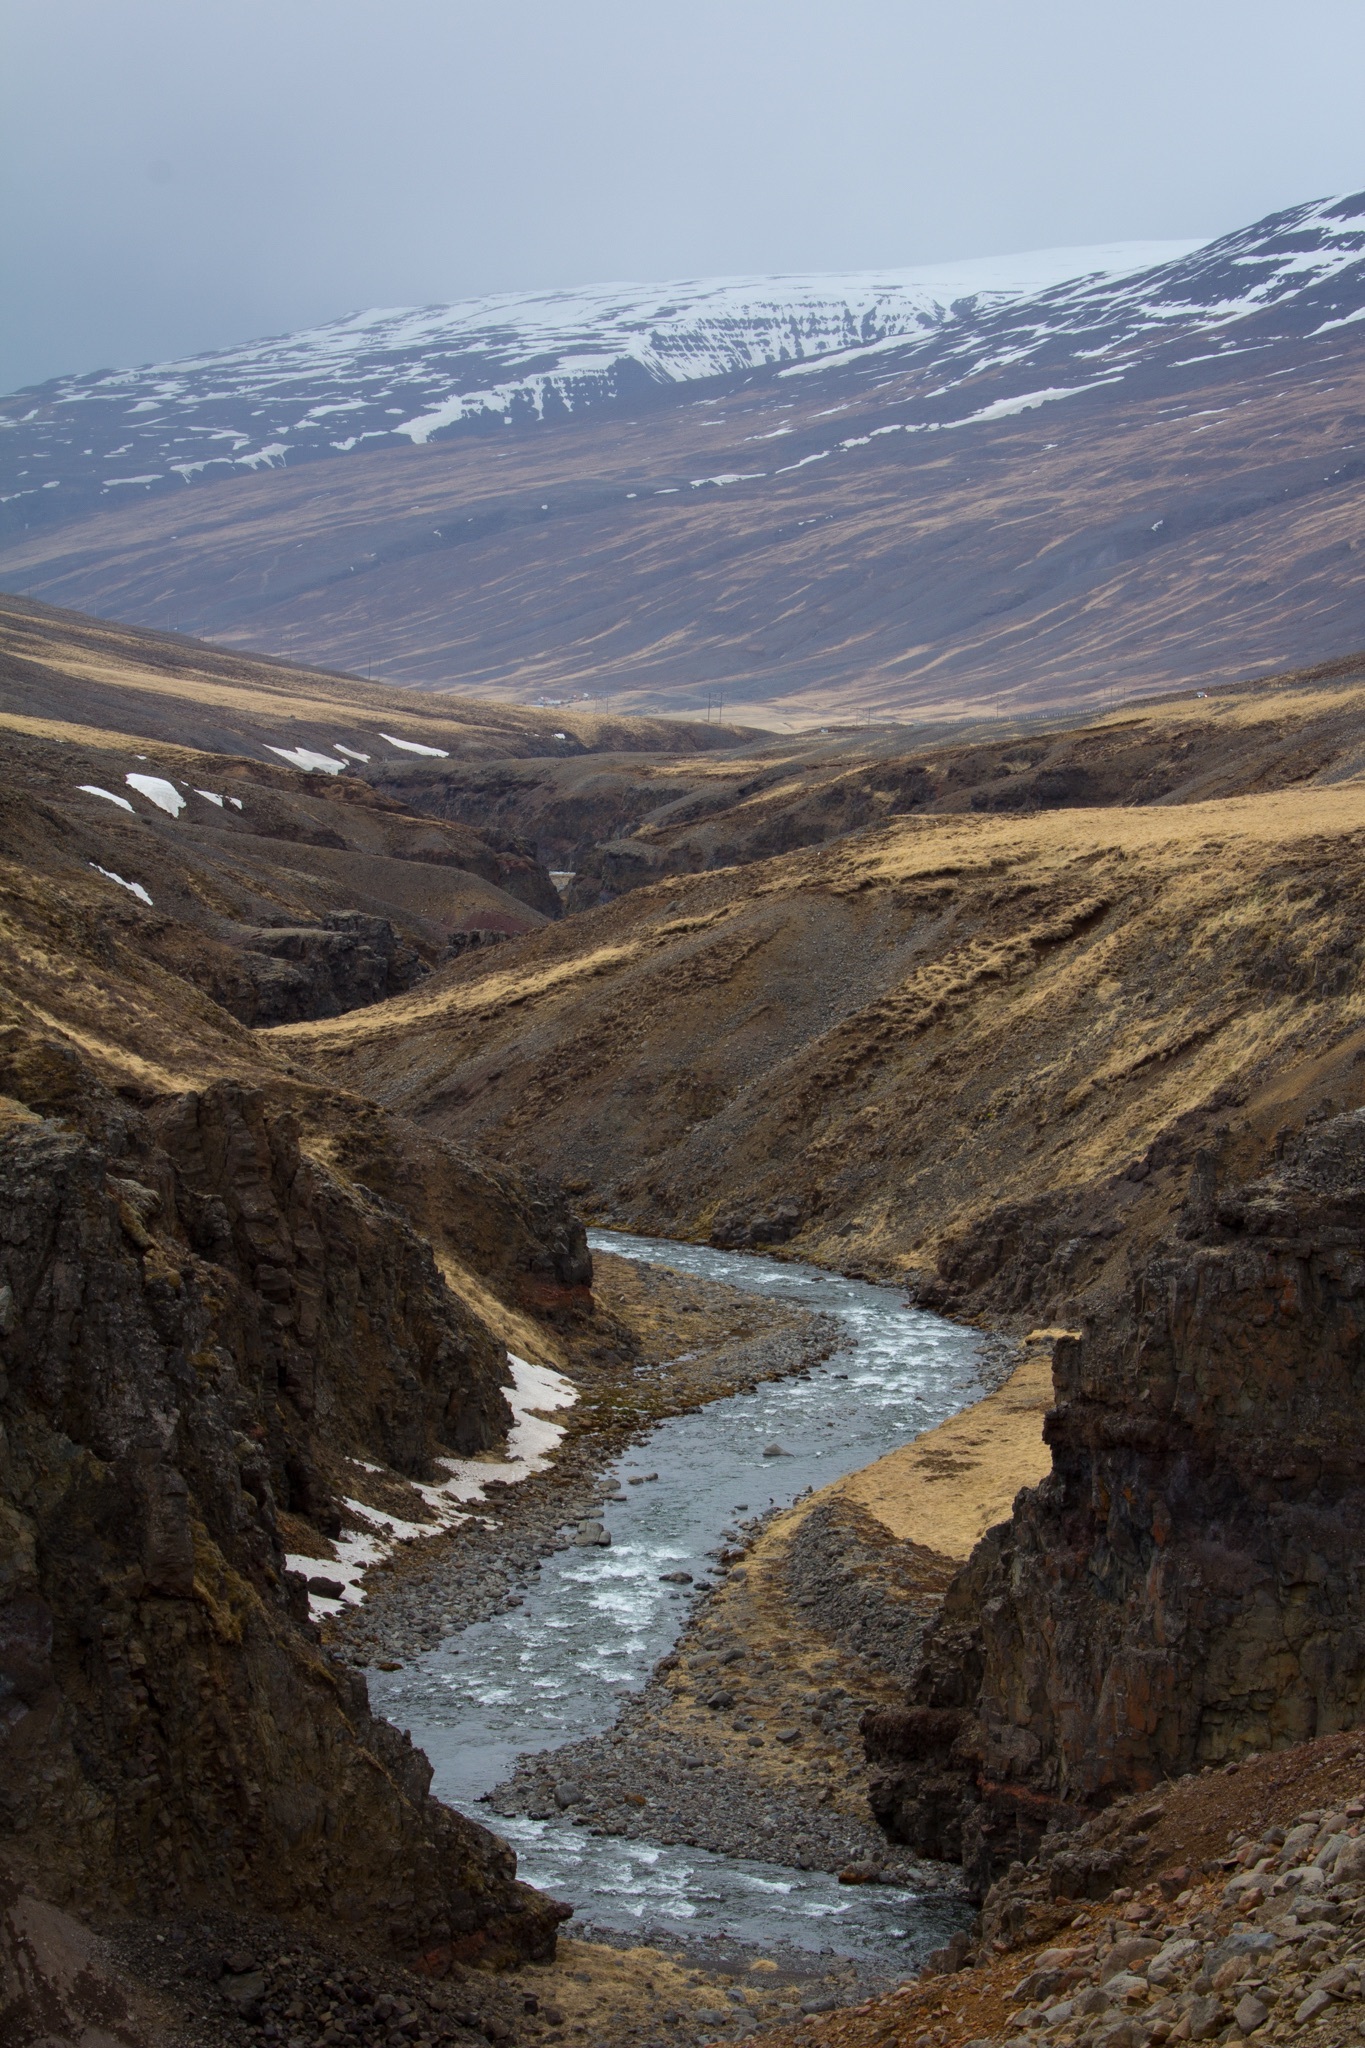
landscape, sea, coast, water, nature, rock, wilderness, mountain, fall, hill, view, river, valley, cliff, stream, flow, autumn, fresh, clean, gorge, reservoir, terrain, ridge, summit, geology, plateau, landform, aerial photography, geographical feature, mountainous landforms, rapides